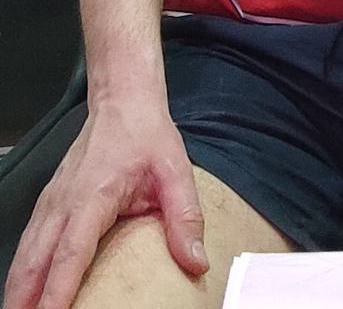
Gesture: no_gesture